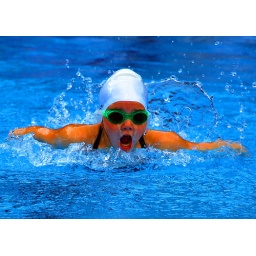
One big breath! My daughter swimming butterfly. I love all of the drops of water around her.